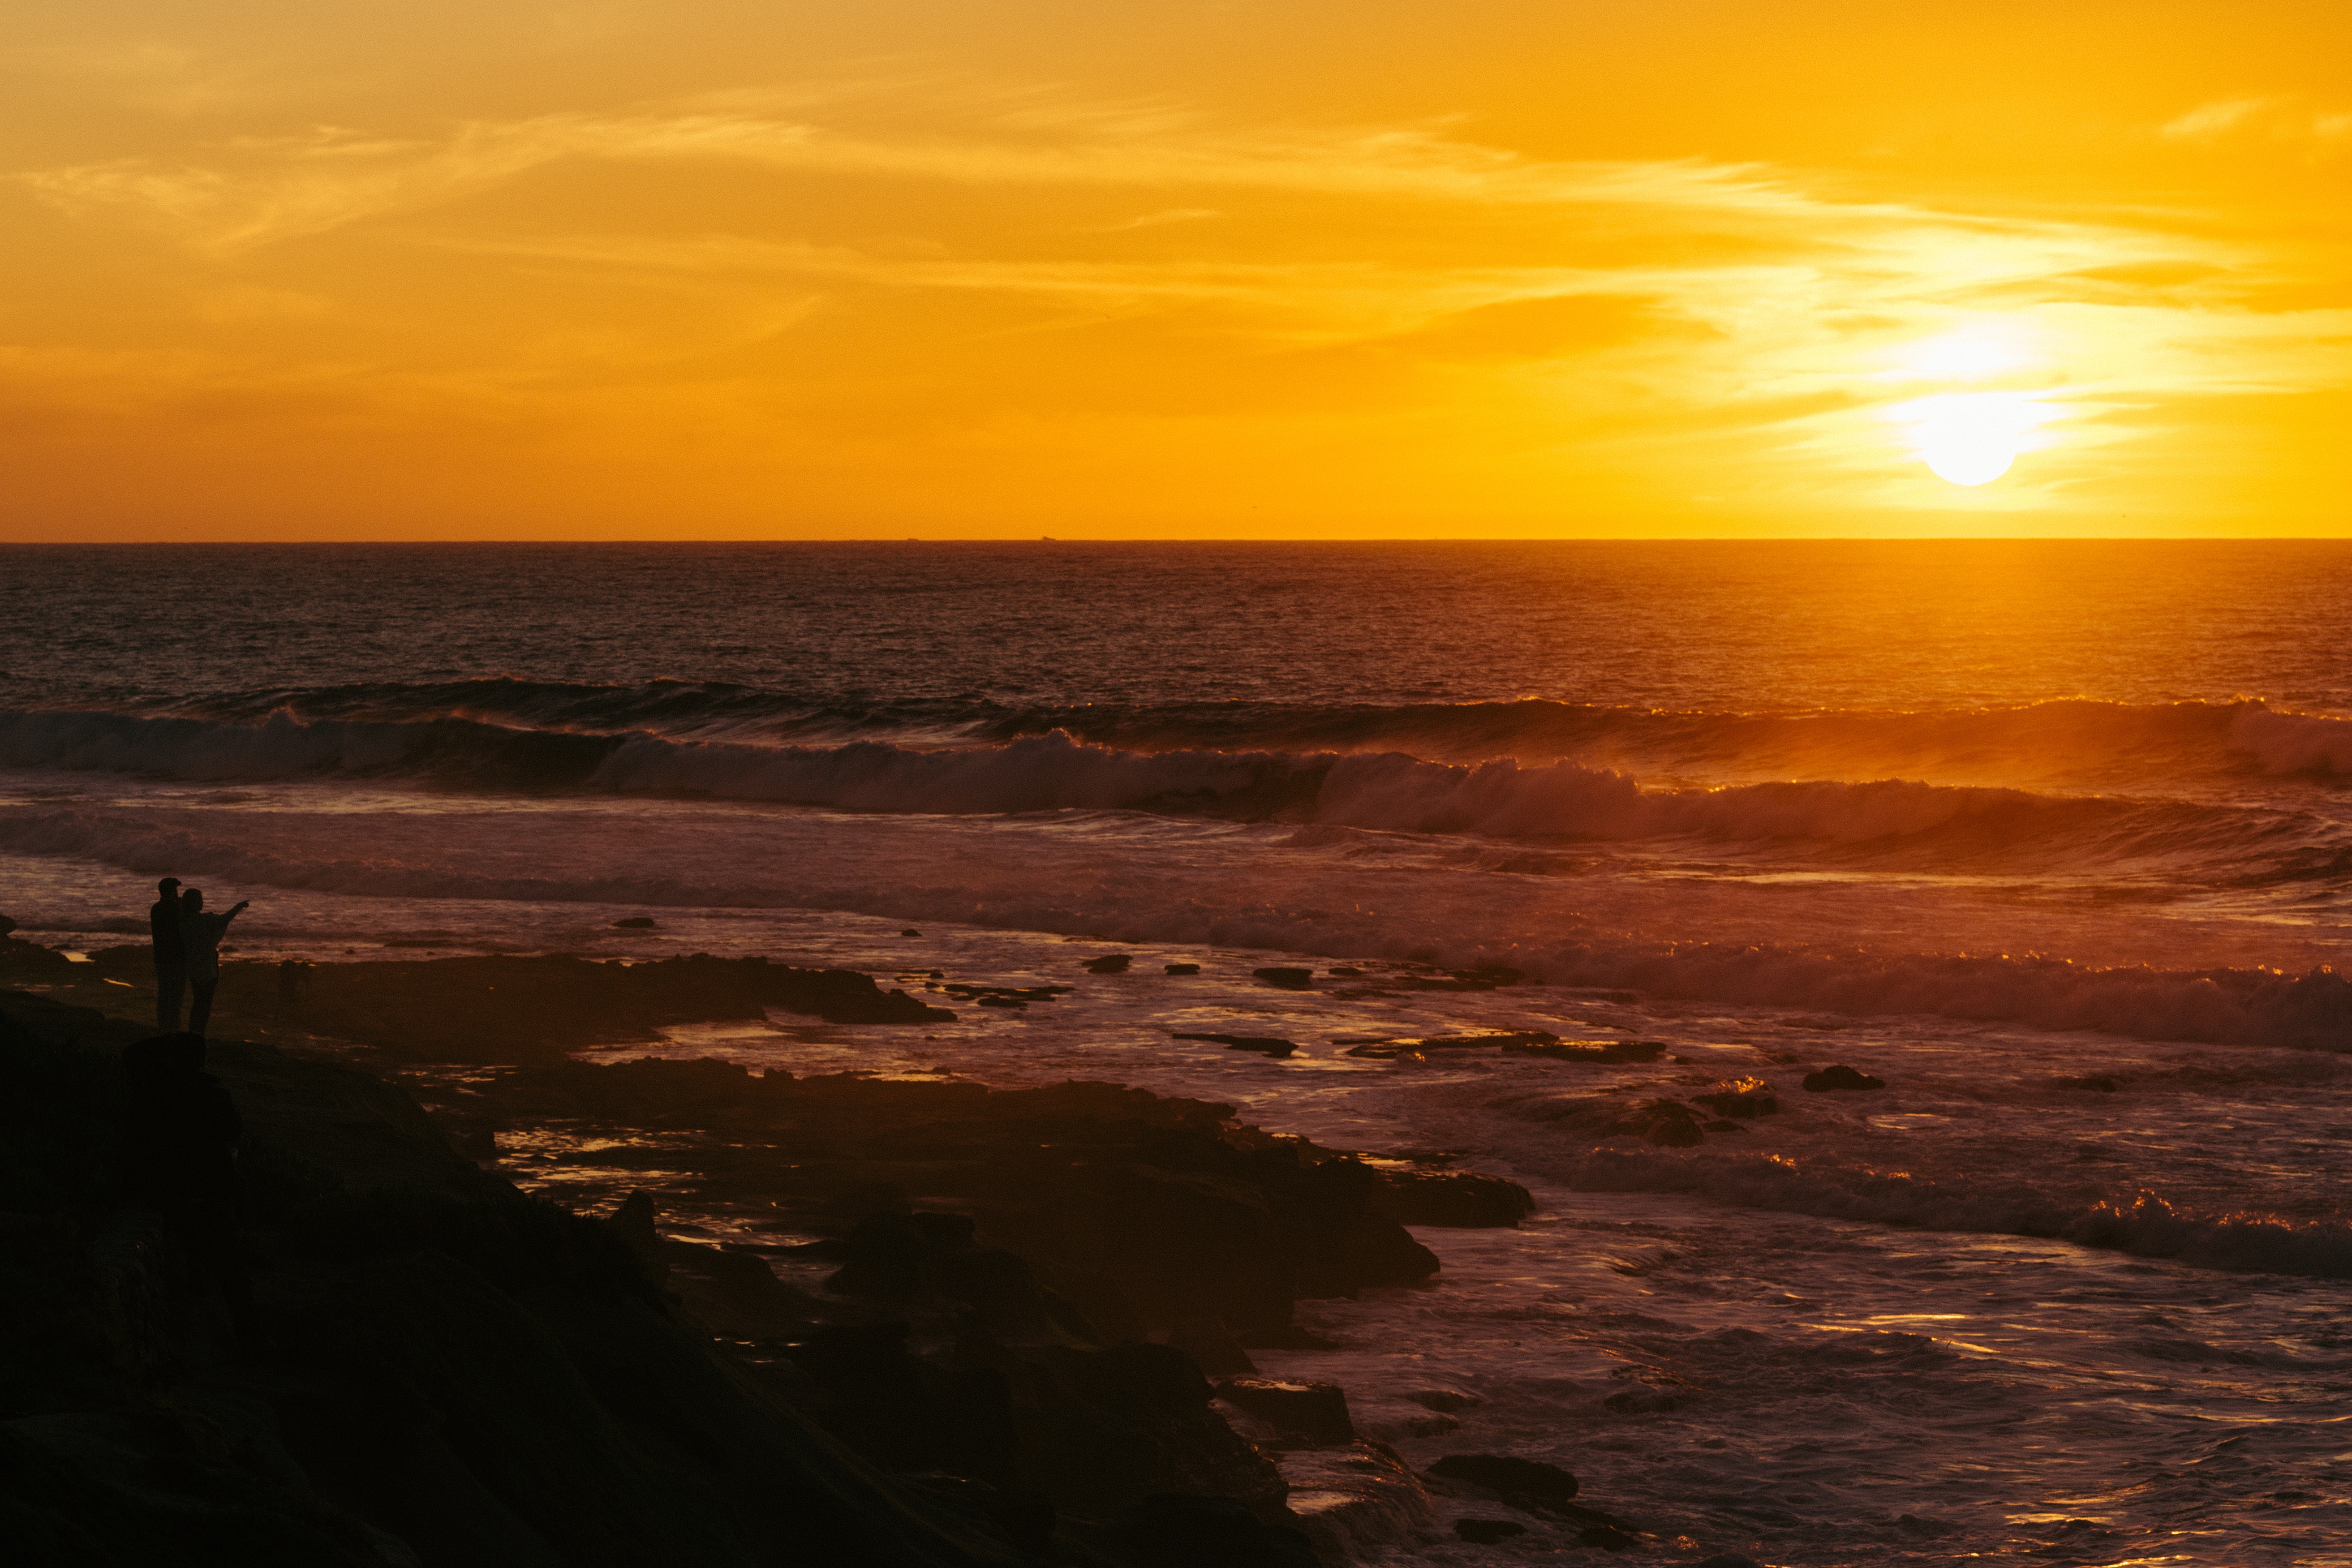
beach, sea, coast, sand, rock, ocean, horizon, cloud, sun, sunrise, sunset, sunlight, morning, shore, wave, dawn, dusk, evening, body of water, afterglow, wind wave